4 Times Square

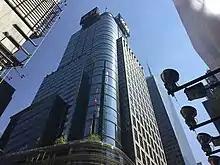
Southeastern corner, showing the glass facade on Broadway (left) and masonry facade on 42nd Street (right)

The building is partially powered by two fuel cells that are capable of each. They are installed on the fourth floor. The two cells could provide 50 percent of the exterior signs' nighttime power needs but a minuscule amount of the daytime needs. They could generate eight percent of the building's total electricity. The fuel cells cost $1 million and were made by United Technologies Corporation. As part of an agreement with Consolidated Edison (Con Ed), which operates much of New York City's power-supply system, the cells must be turned off during a power failure, such as the Northeast blackout of 2003.